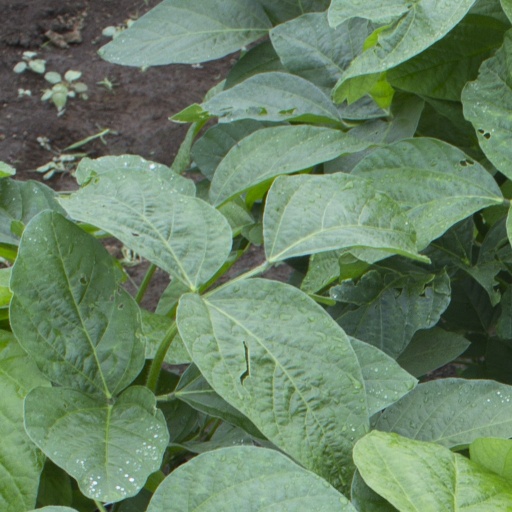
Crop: soybean